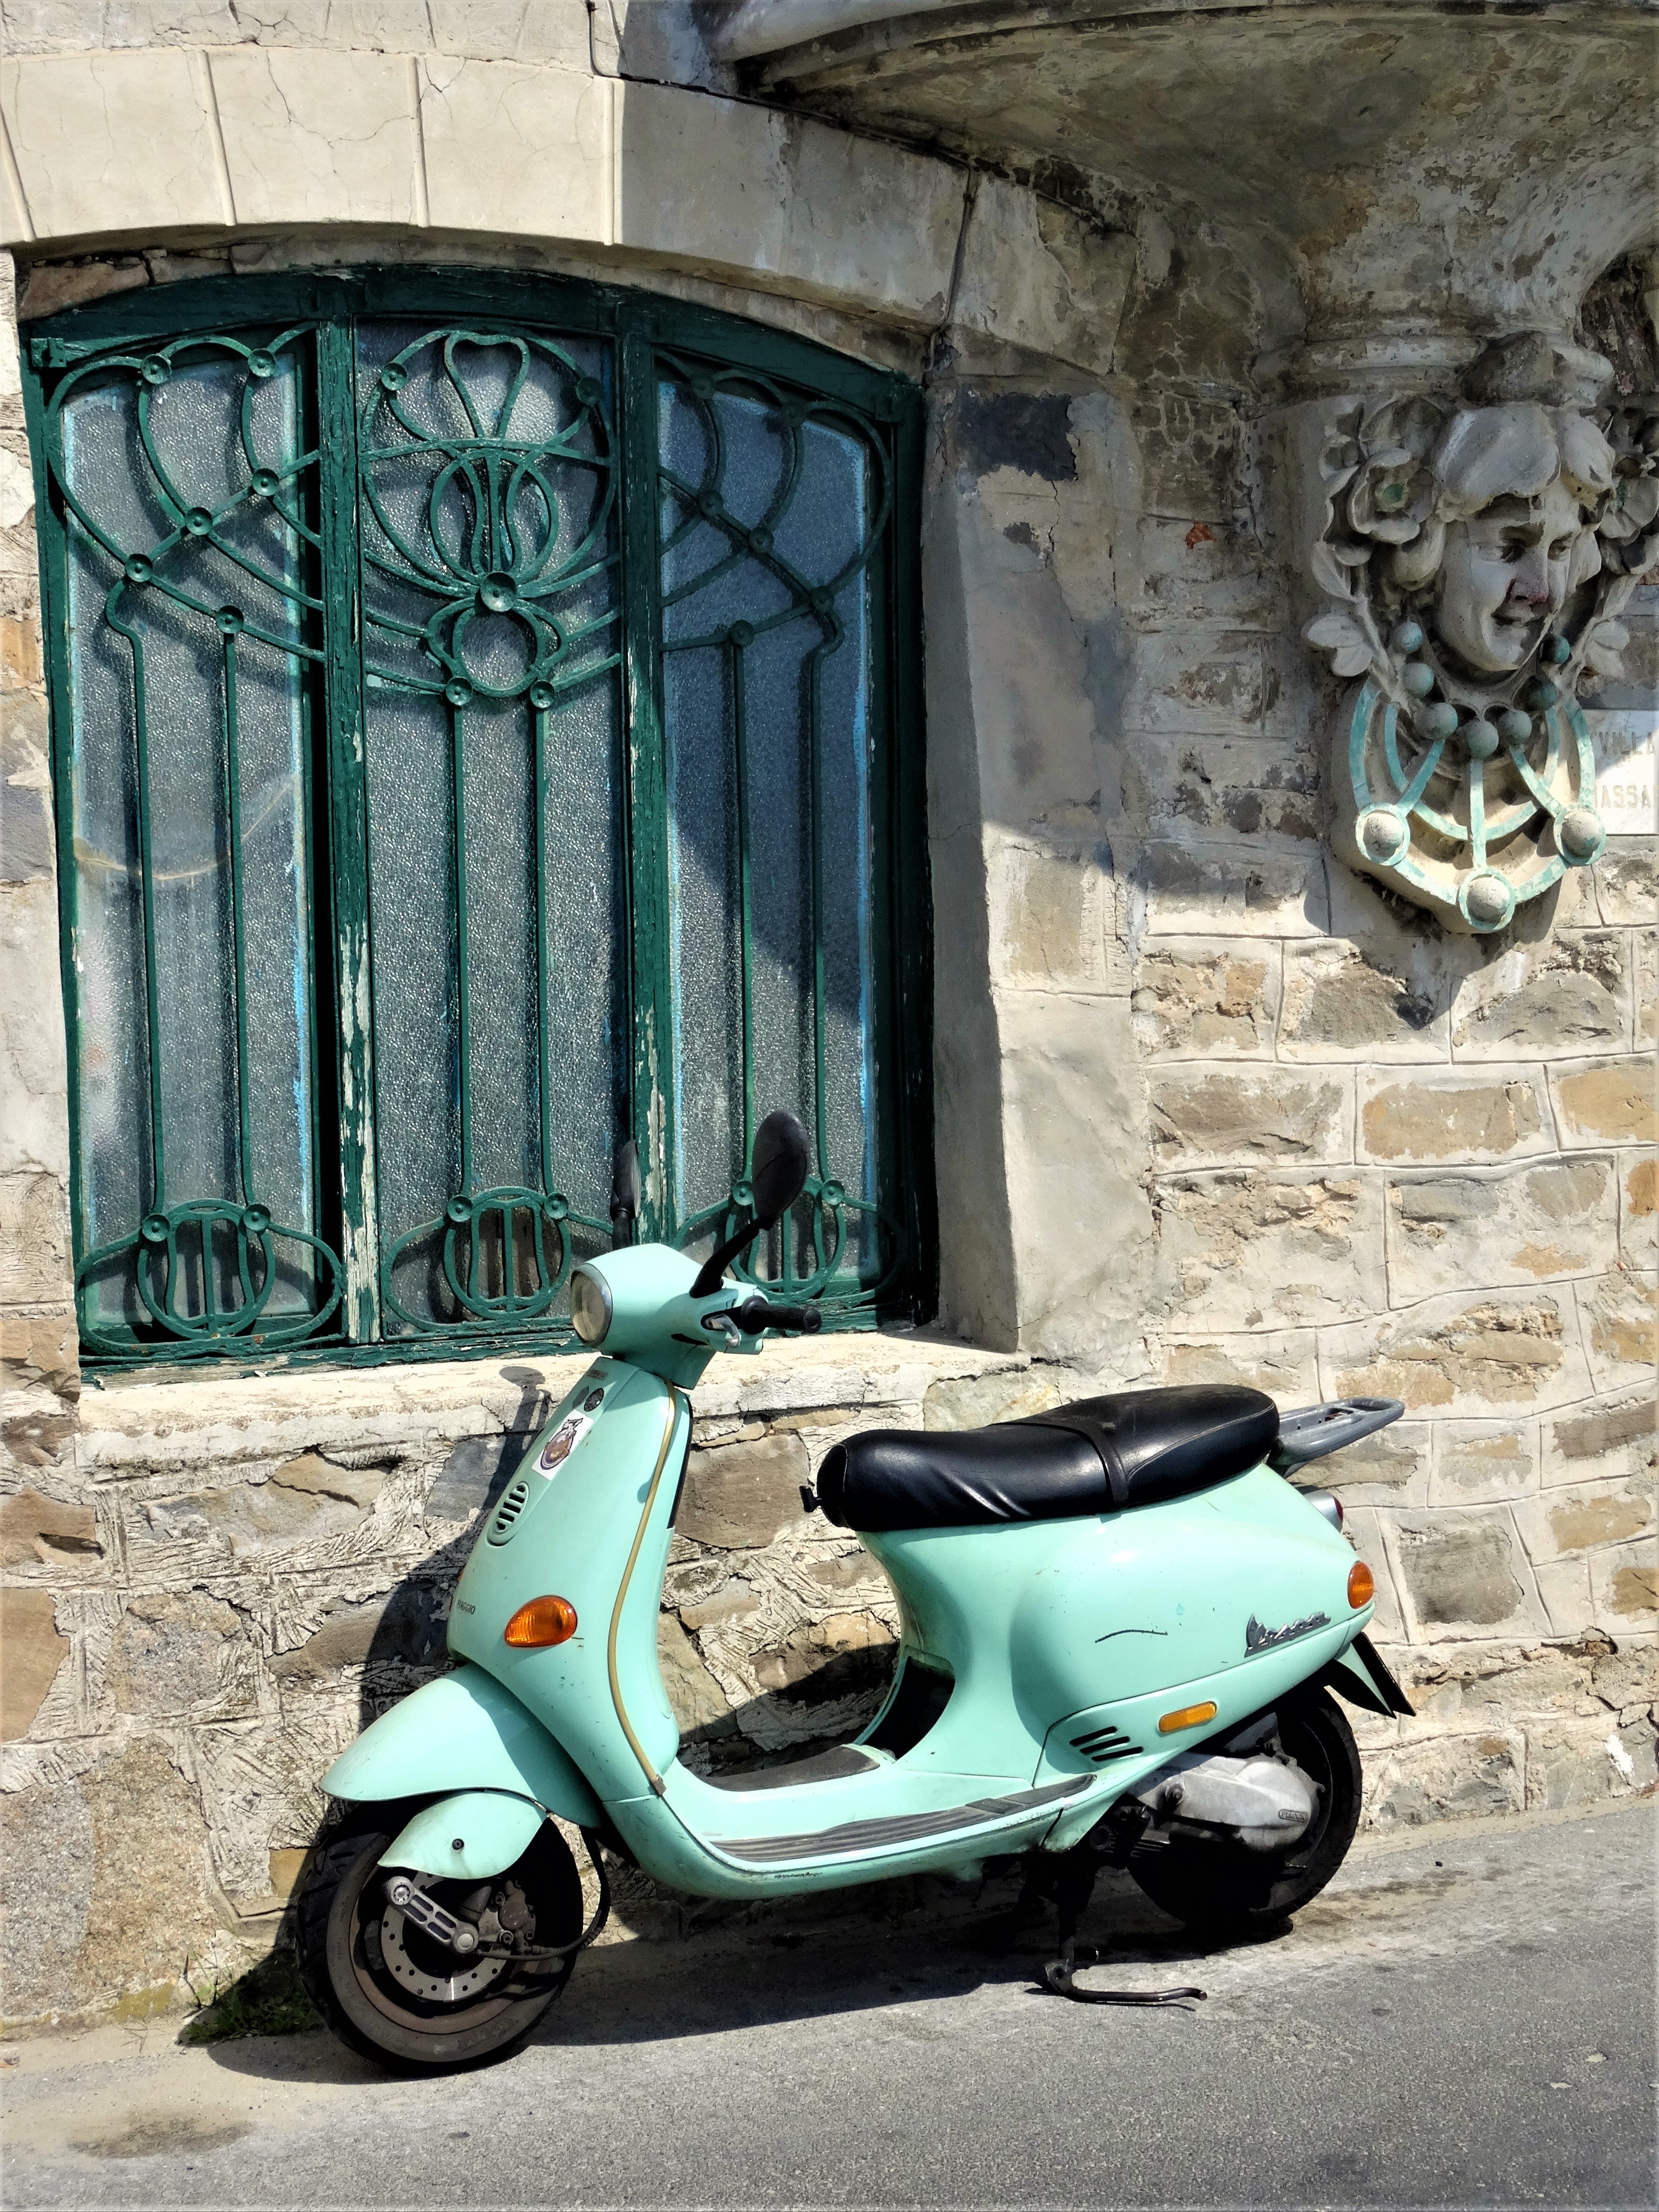
street, car, vintage, wheel, retro, house, window, wall, vehicle, motorcycle, nostalgia, motor vehicle, scooter, vespa, classic, roller, mode of transport, automotive design